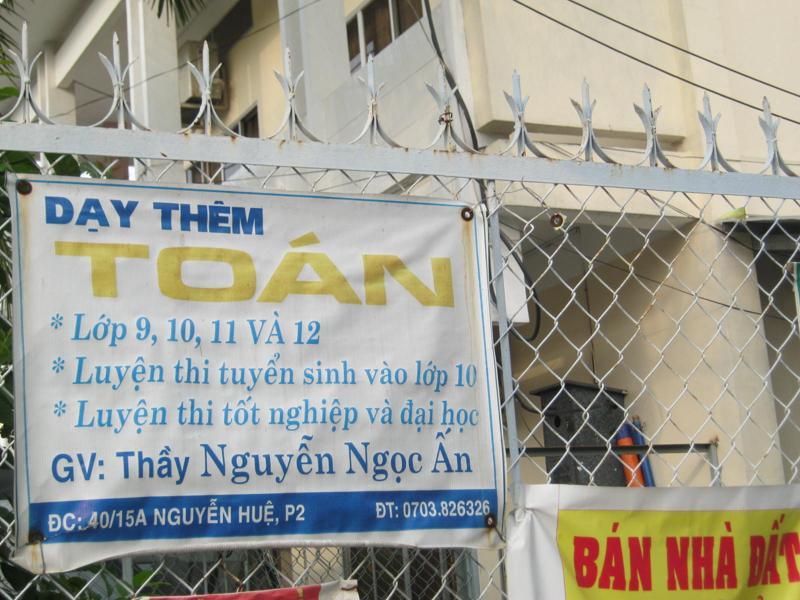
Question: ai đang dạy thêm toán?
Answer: thầy nguyễn ngọc ấn